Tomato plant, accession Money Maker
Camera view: horizontal (90 deg, fisheye); turntable rotation: 330 degrees
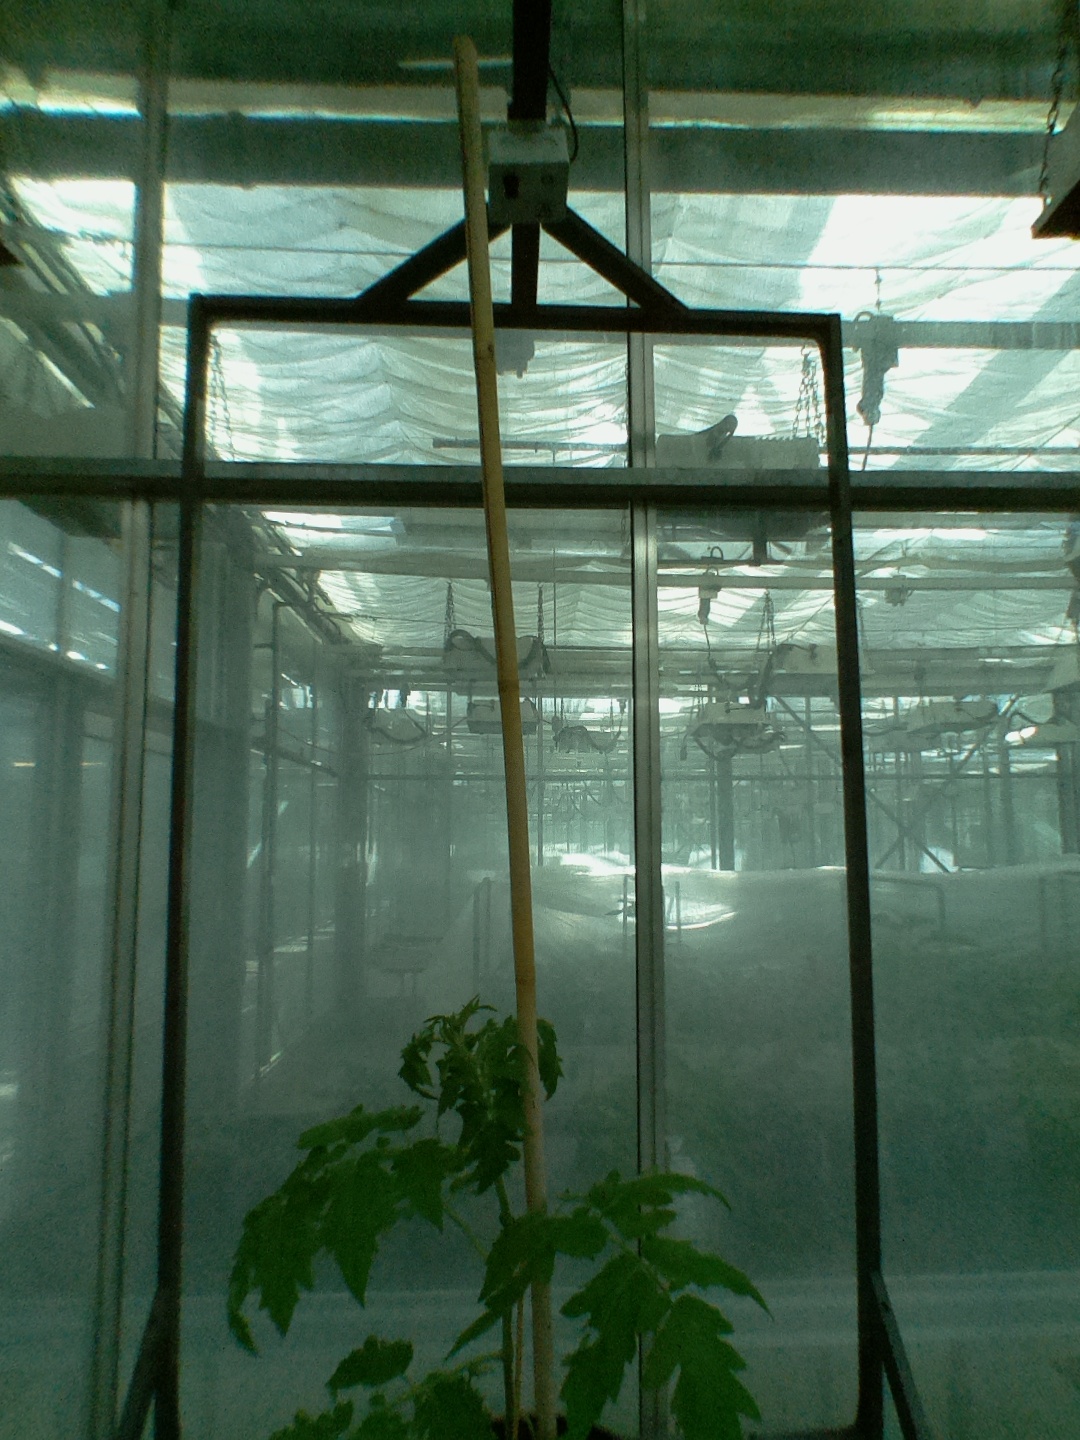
BBCH growth stage 13: 6 of true leaves visible